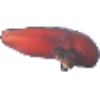
Label: red_banana